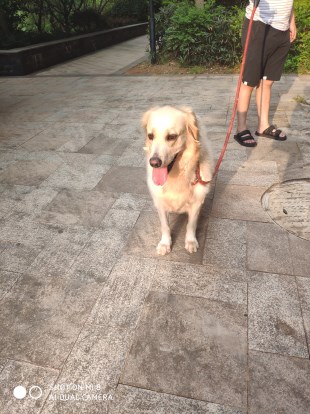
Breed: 5355-n000126-golden_retriever